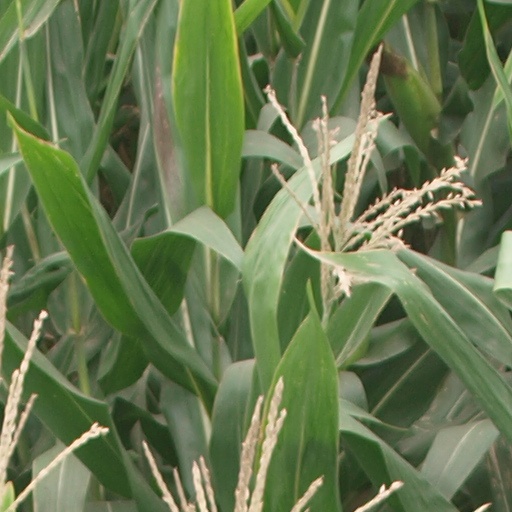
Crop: maize; corn